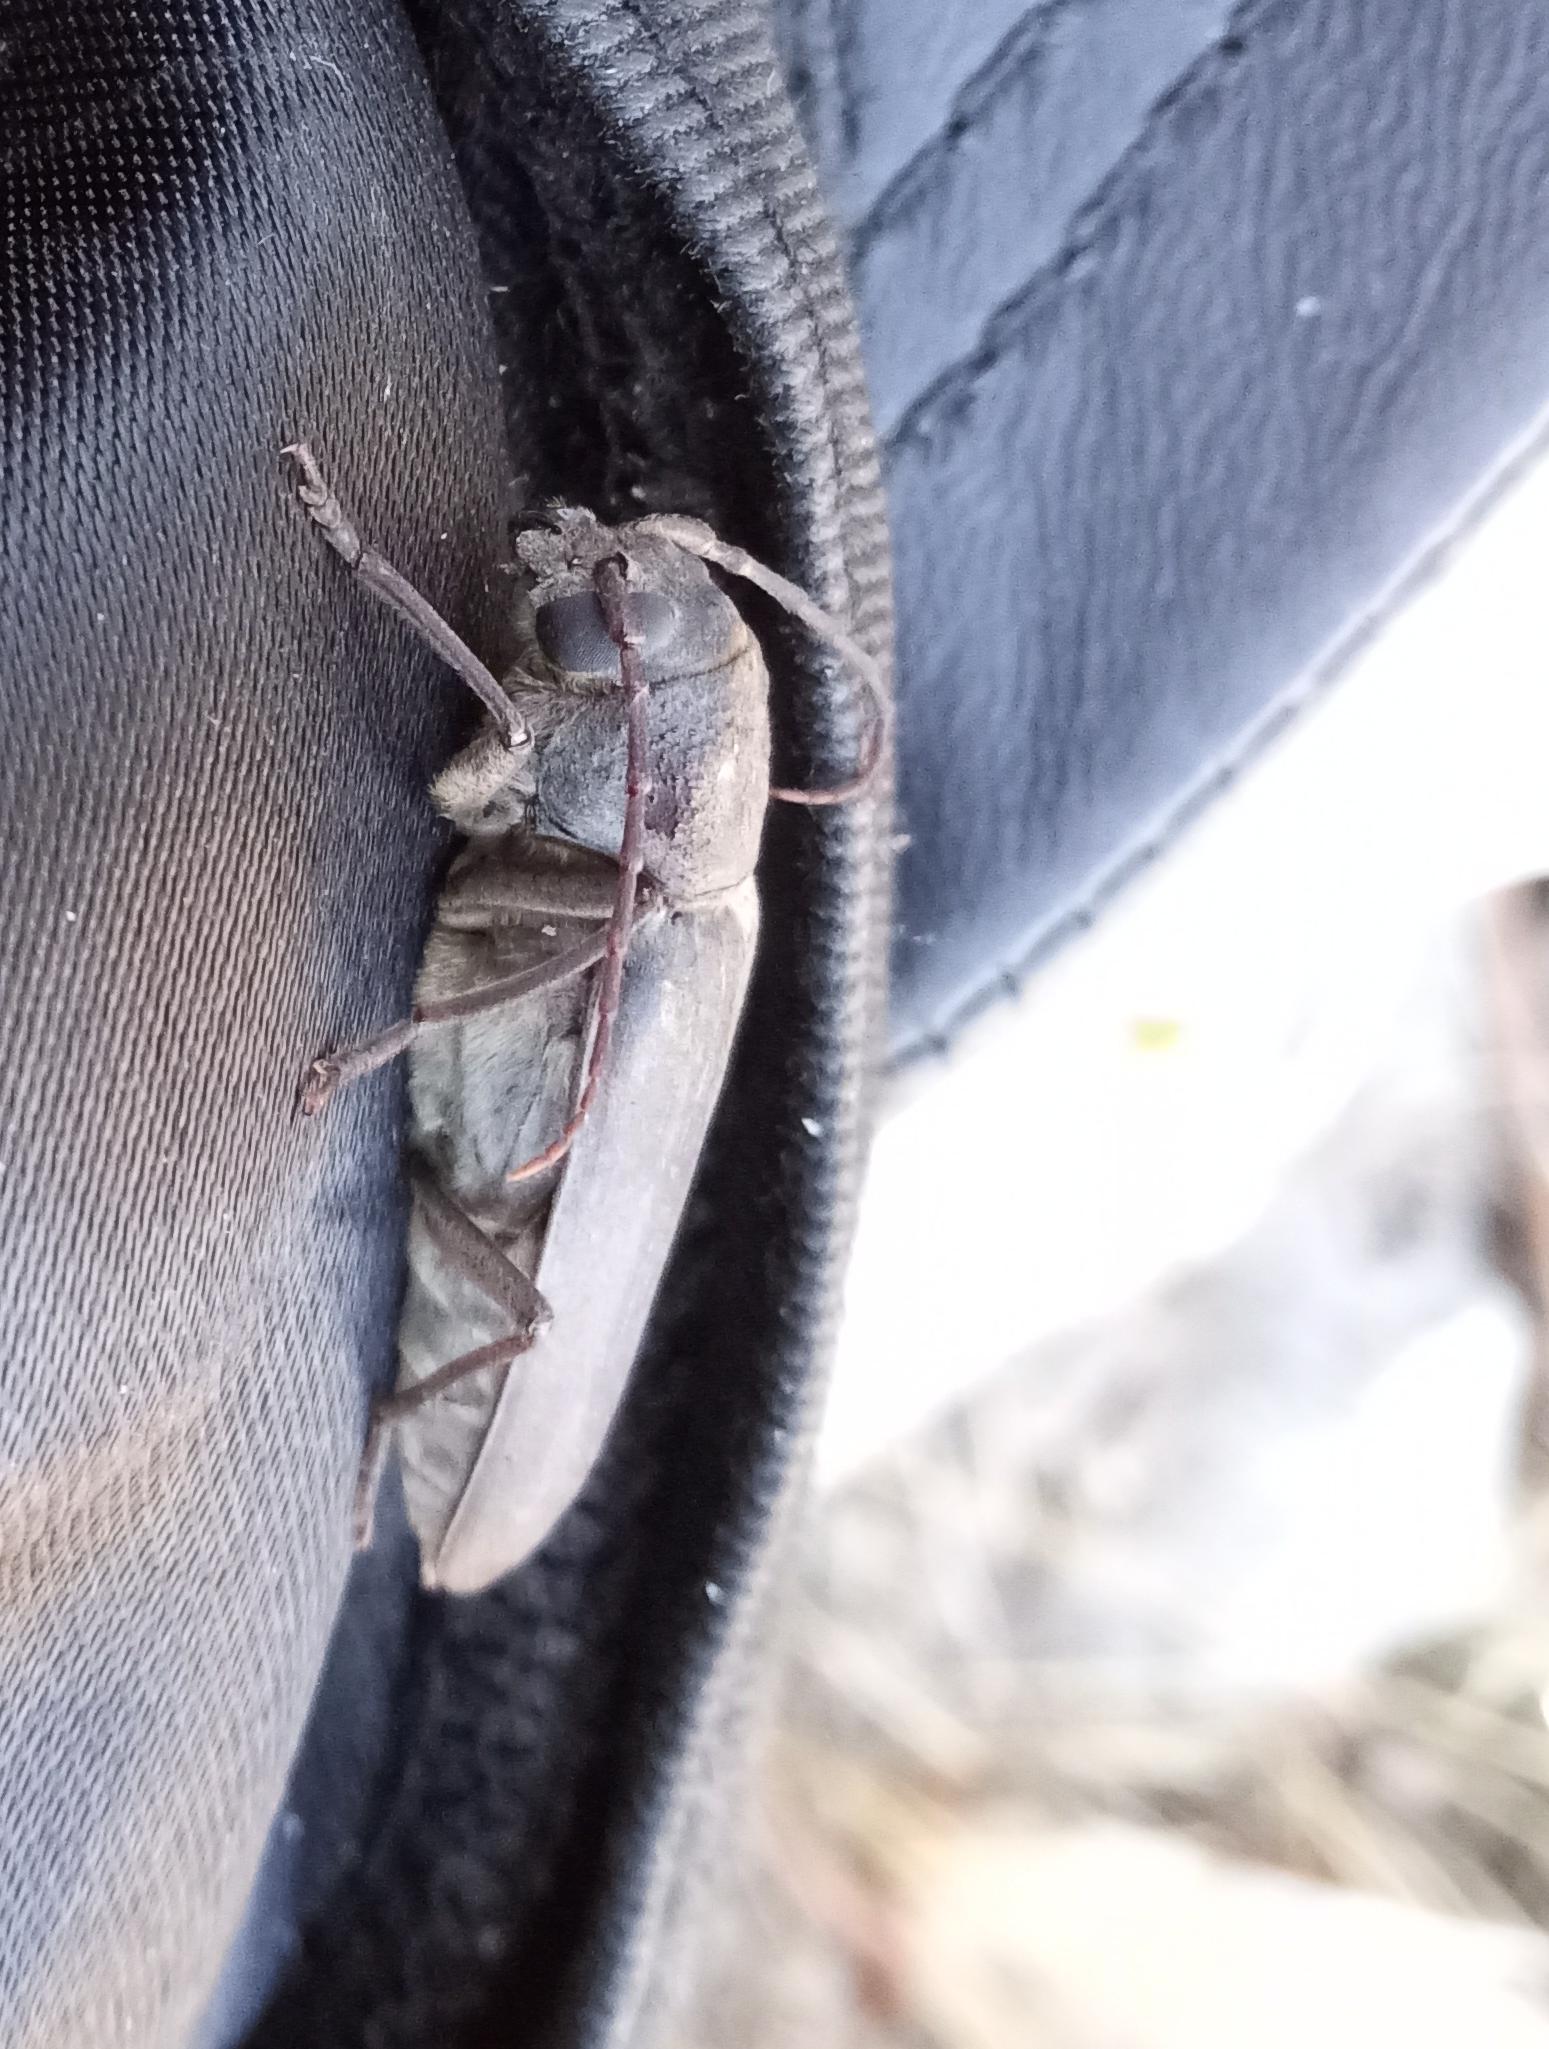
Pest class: occasional_pest